Sisters State Park

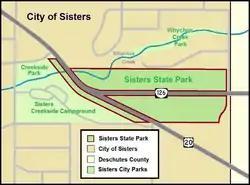
Sisters State Park and adjacent city parks

Sisters State Park is located inside the city limits of Sisters, a small incorporated town within Deschutes County in Central Oregon. The land to the north and south of Sisters State Park is zoned for residential development. To the west are two municipal parks. The east side of the park is bordered by a city street with the city limits on the opposite side of the road.